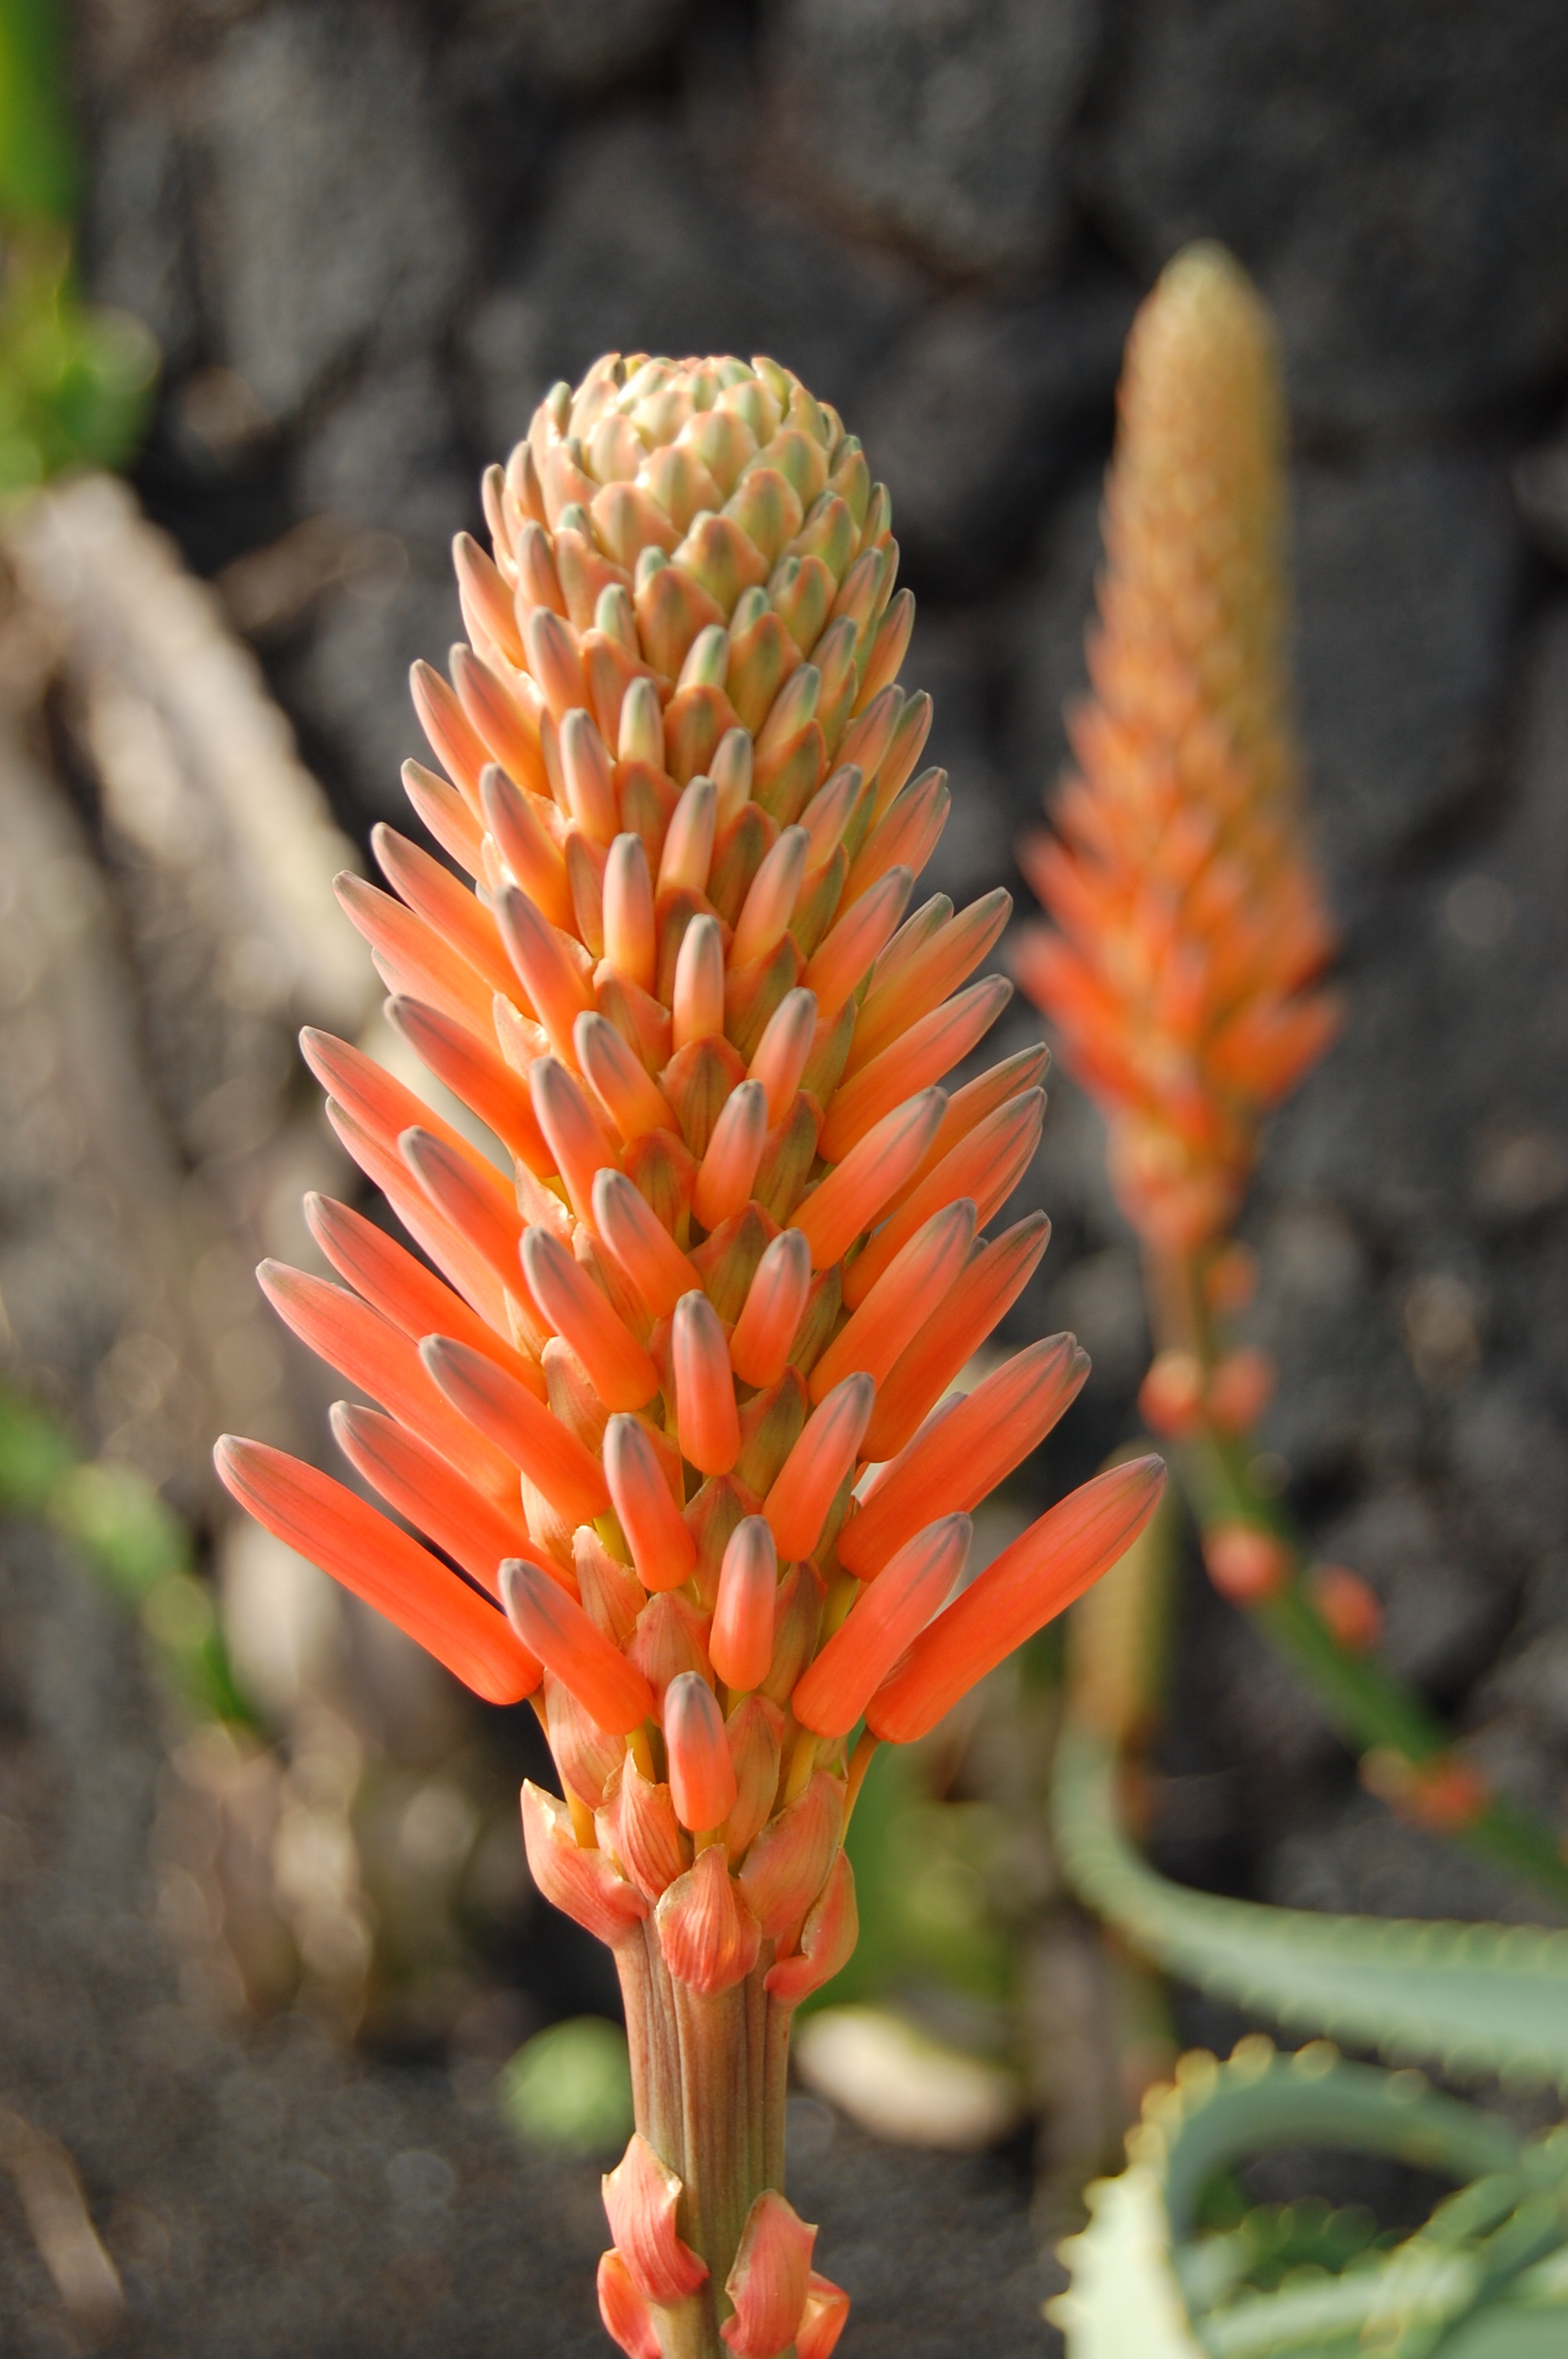
plant, leaf, flower, orange, botany, flora, wildflower, macro photography, xanthorrhoeaceae, flowering plant, torch lily, plant stem, land plant